Mitre the Vlach

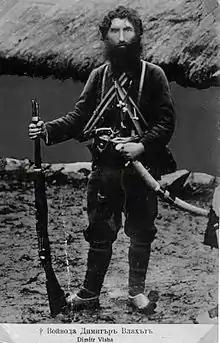
Mitre the Vlach c. 1903

Mitre Pangiaru, better known as Mitre the Vlach, was аn Aromanian revolutionary of the Internal Macedonian-Adrianople Revolutionary Organization.